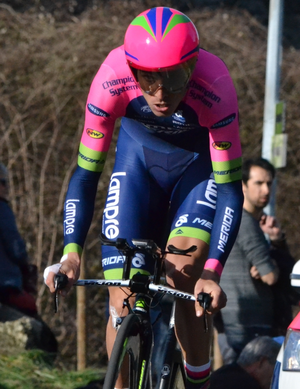
Paris-Nice 2015
Rui Alberto Faria da Costa, également appelé Rui Costa, né le 5 octobre 1986 à Póvoa de Varzim, est un coureur cycliste portugais, membre de l'équipe UAE Emirates. Il fait ses débuts professionnels en 2007 au sein de l'équipe portugaise Benfica. Il a notamment remporté trois fois le Tour de Suisse. Il est devenu champion du monde sur route en 2013, à Florence.